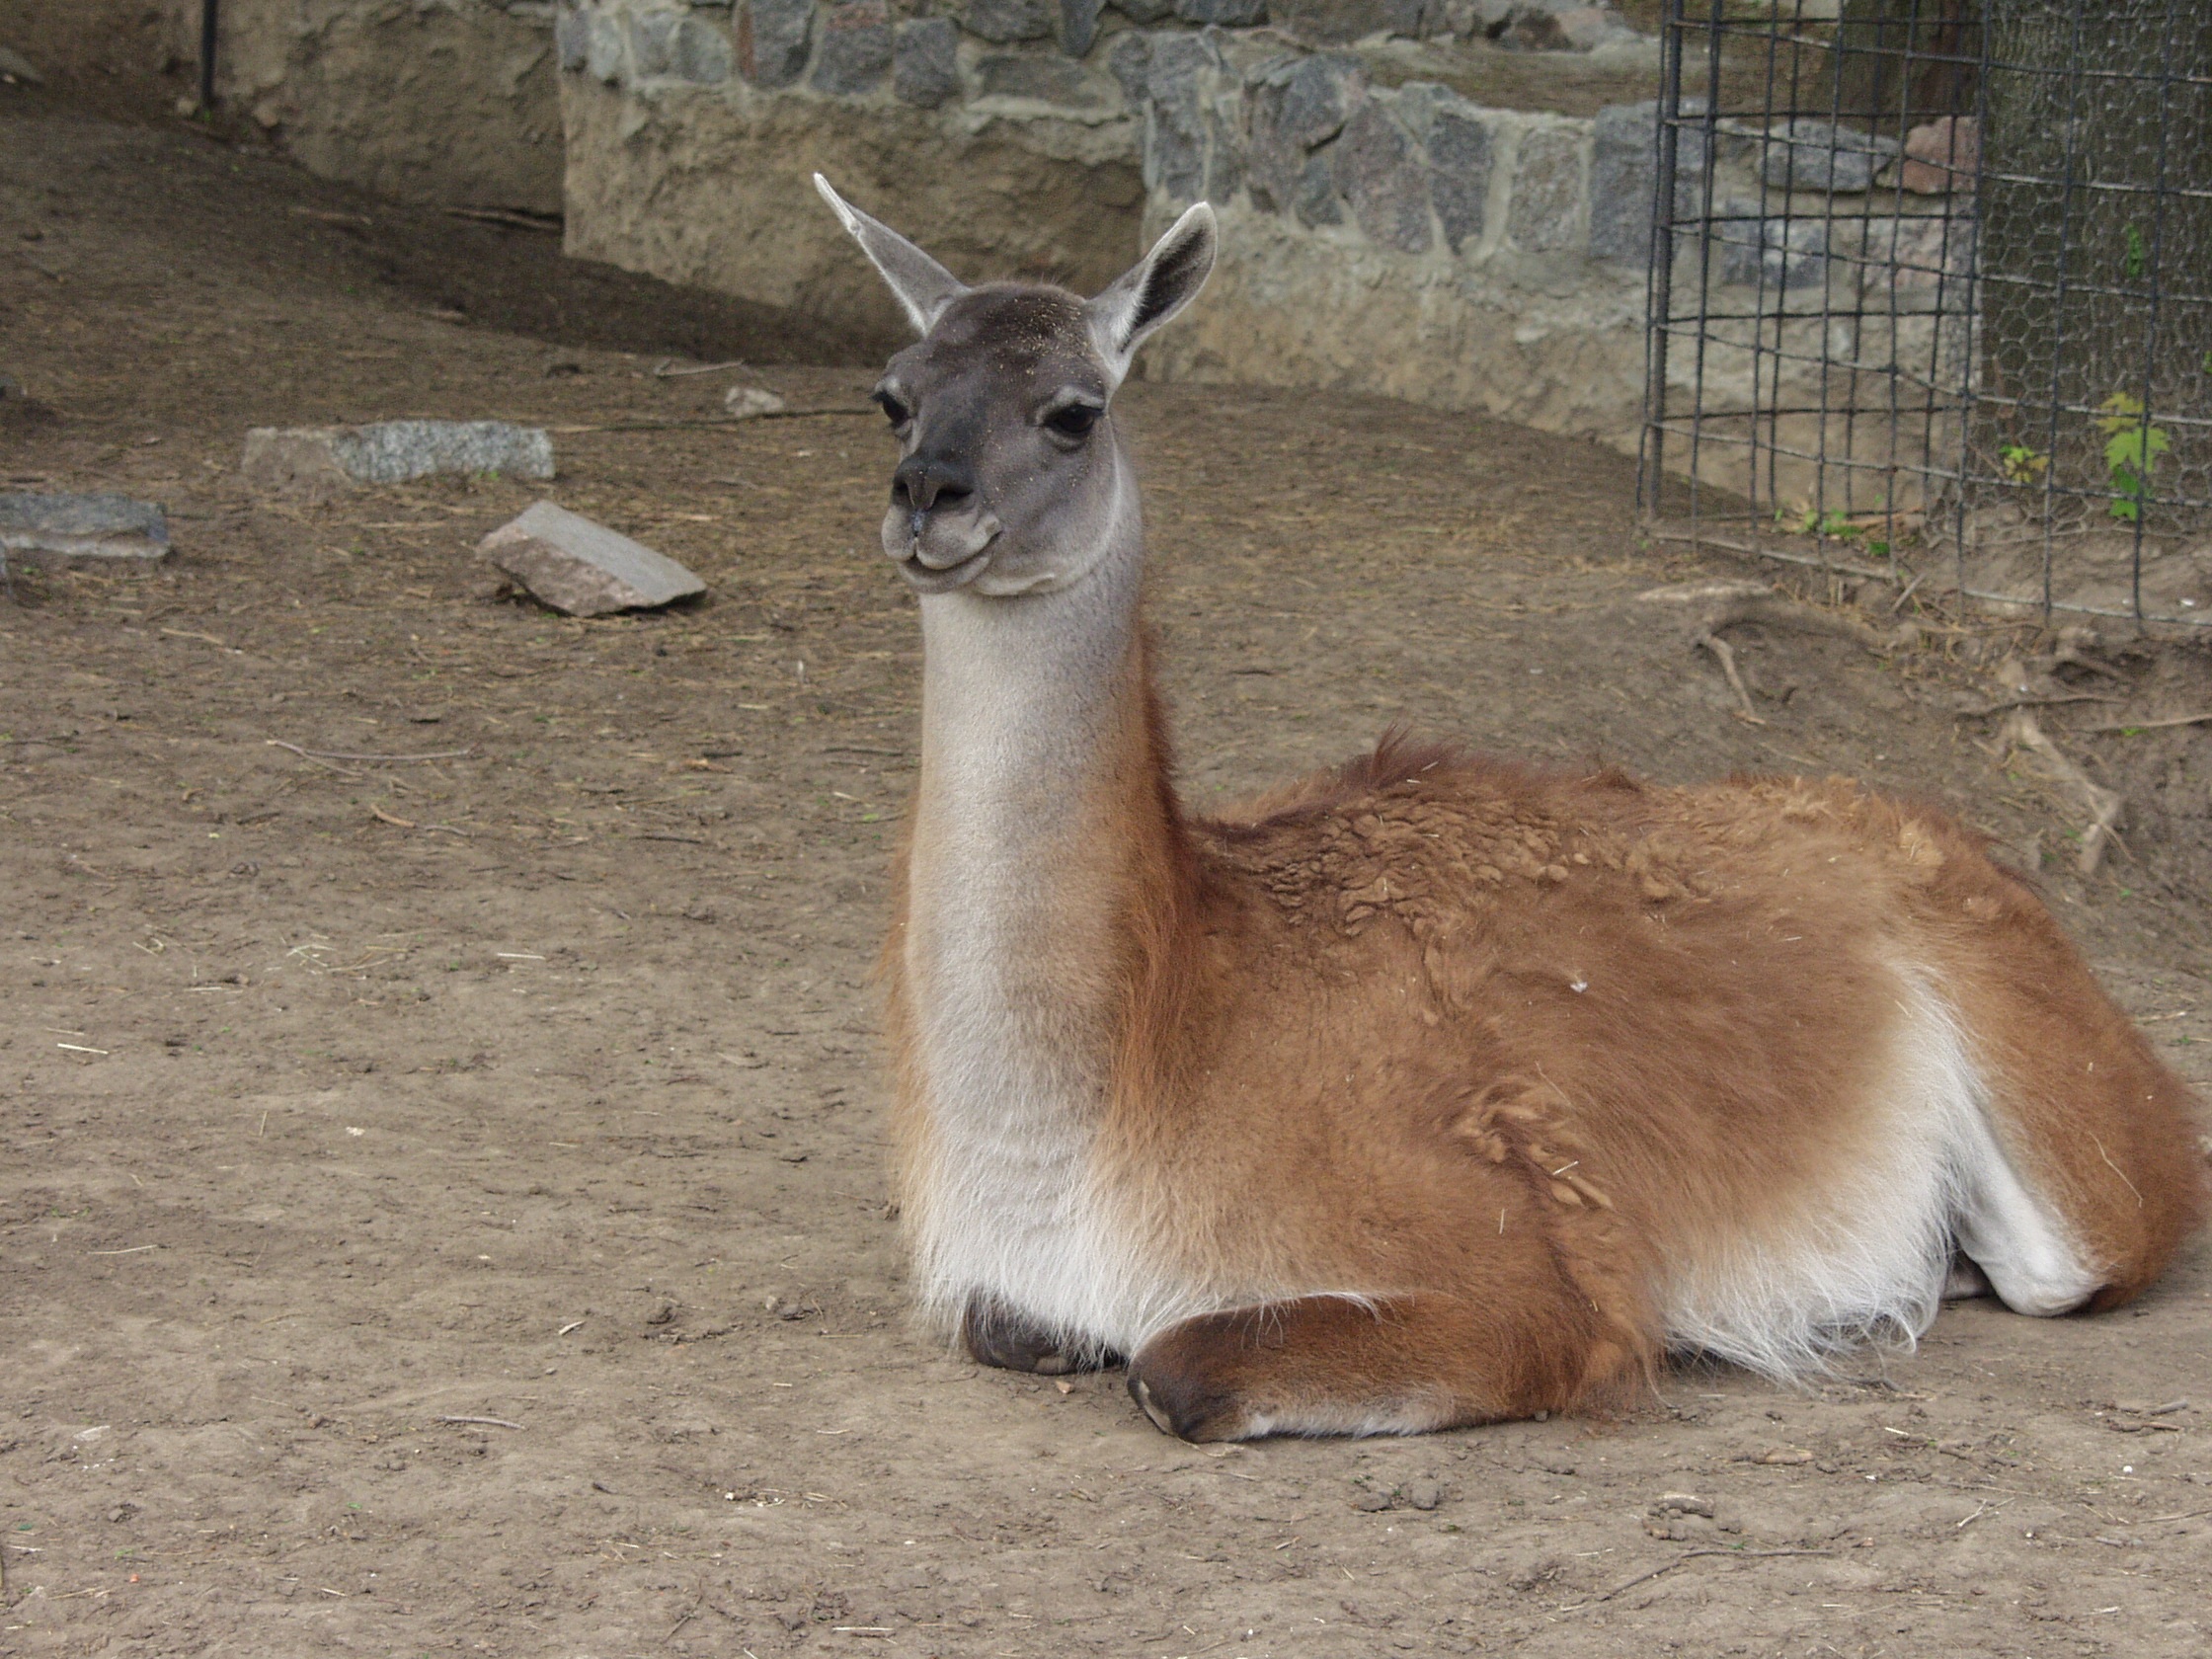
animal, wildlife, zoo, mammal, fauna, kangaroo, llama, wild animal, animals, lama, vertebrate, marsupial, vicuna, wild animals, kharkov, ungulates, hoofed, kharkov zoo, macropodidae, guanaco, camel like mammal